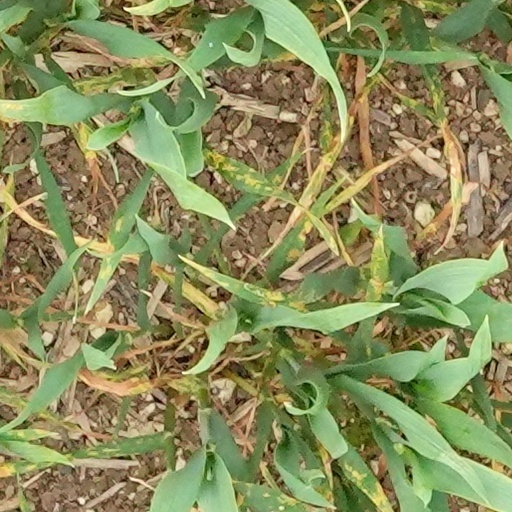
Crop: wheat